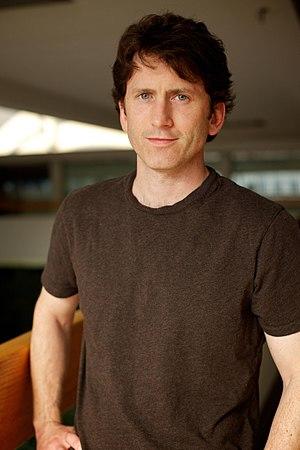
Todd Howard est un concepteur, réalisateur et producteur américain de jeux vidéo. Il est actuellement réalisateur et producteur exécutif chez Bethesda Game Studios, où il a dirigé le développement des séries Fallout et The Elder Scrolls.
The Elder Scrolls V: Skyrim est un jeu vidéo de rôle et d'action développé par Bethesda Game Studios et édité par Bethesda Softworks, sorti le 11 novembre 2011 sur PlayStation 3, Xbox 360 et Microsoft Windows. C'est le cinquième opus de la série de jeux The Elder Scrolls, après Arena, Daggerfall, Morrowind et Oblivion.